Argonne Building

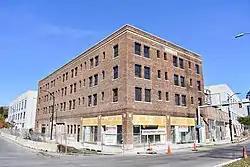

The Argonne Building is a historic building located in Des Moines, Iowa, United States. It was built in 1919 and it was used as a showroom for the Ford automobile plant that was located across the street and for employee housing. In later years it served as a long-term hotel and as an apartment building for low-income renters. There are plans to convert most of the building into market-rate apartments and to maintain the commercial space on the main level. The building was listed on the National Register of Historic Places in 2020.